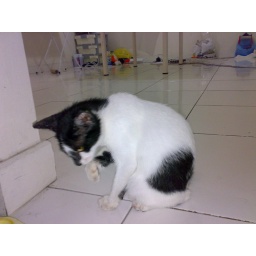
Thirsty strange cat in my house